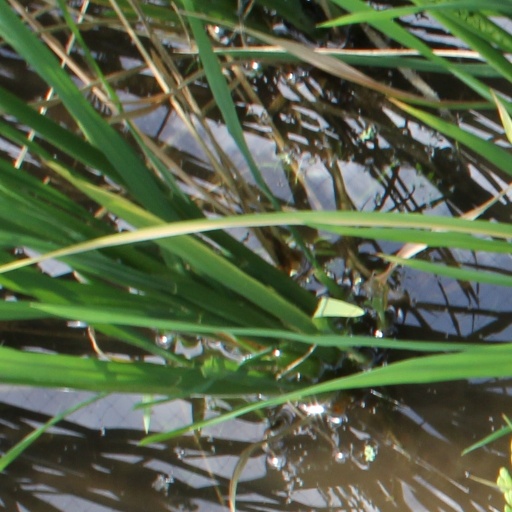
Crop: rice